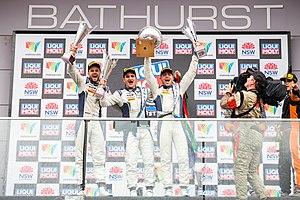
Jules Gounon, né le 31 décembre 1994 à Aubenas, est un pilote automobile français. Champion d'ADAC GT Masters en 2017, il remporte les 24 Heures de Spa la même année, et devient le premier Français à s'imposer sur les 12 Heures de Bathurst en 2020. Il est pilote officiel Bentley depuis 2018, dans le cadre du GT World Challenge Europe et de l'Intercontinental GT Challenge. Il remporte les 1 000 kilomètres du Castellet en 2019 et participe à ses premières 24 Heures du Mans la même année.